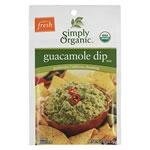
Item Name: Simply Organic Guacamole Dip Mix - Case of 12 - 0.8 oz.
Value: 9.6
Unit: Ounce

Price: 2.59